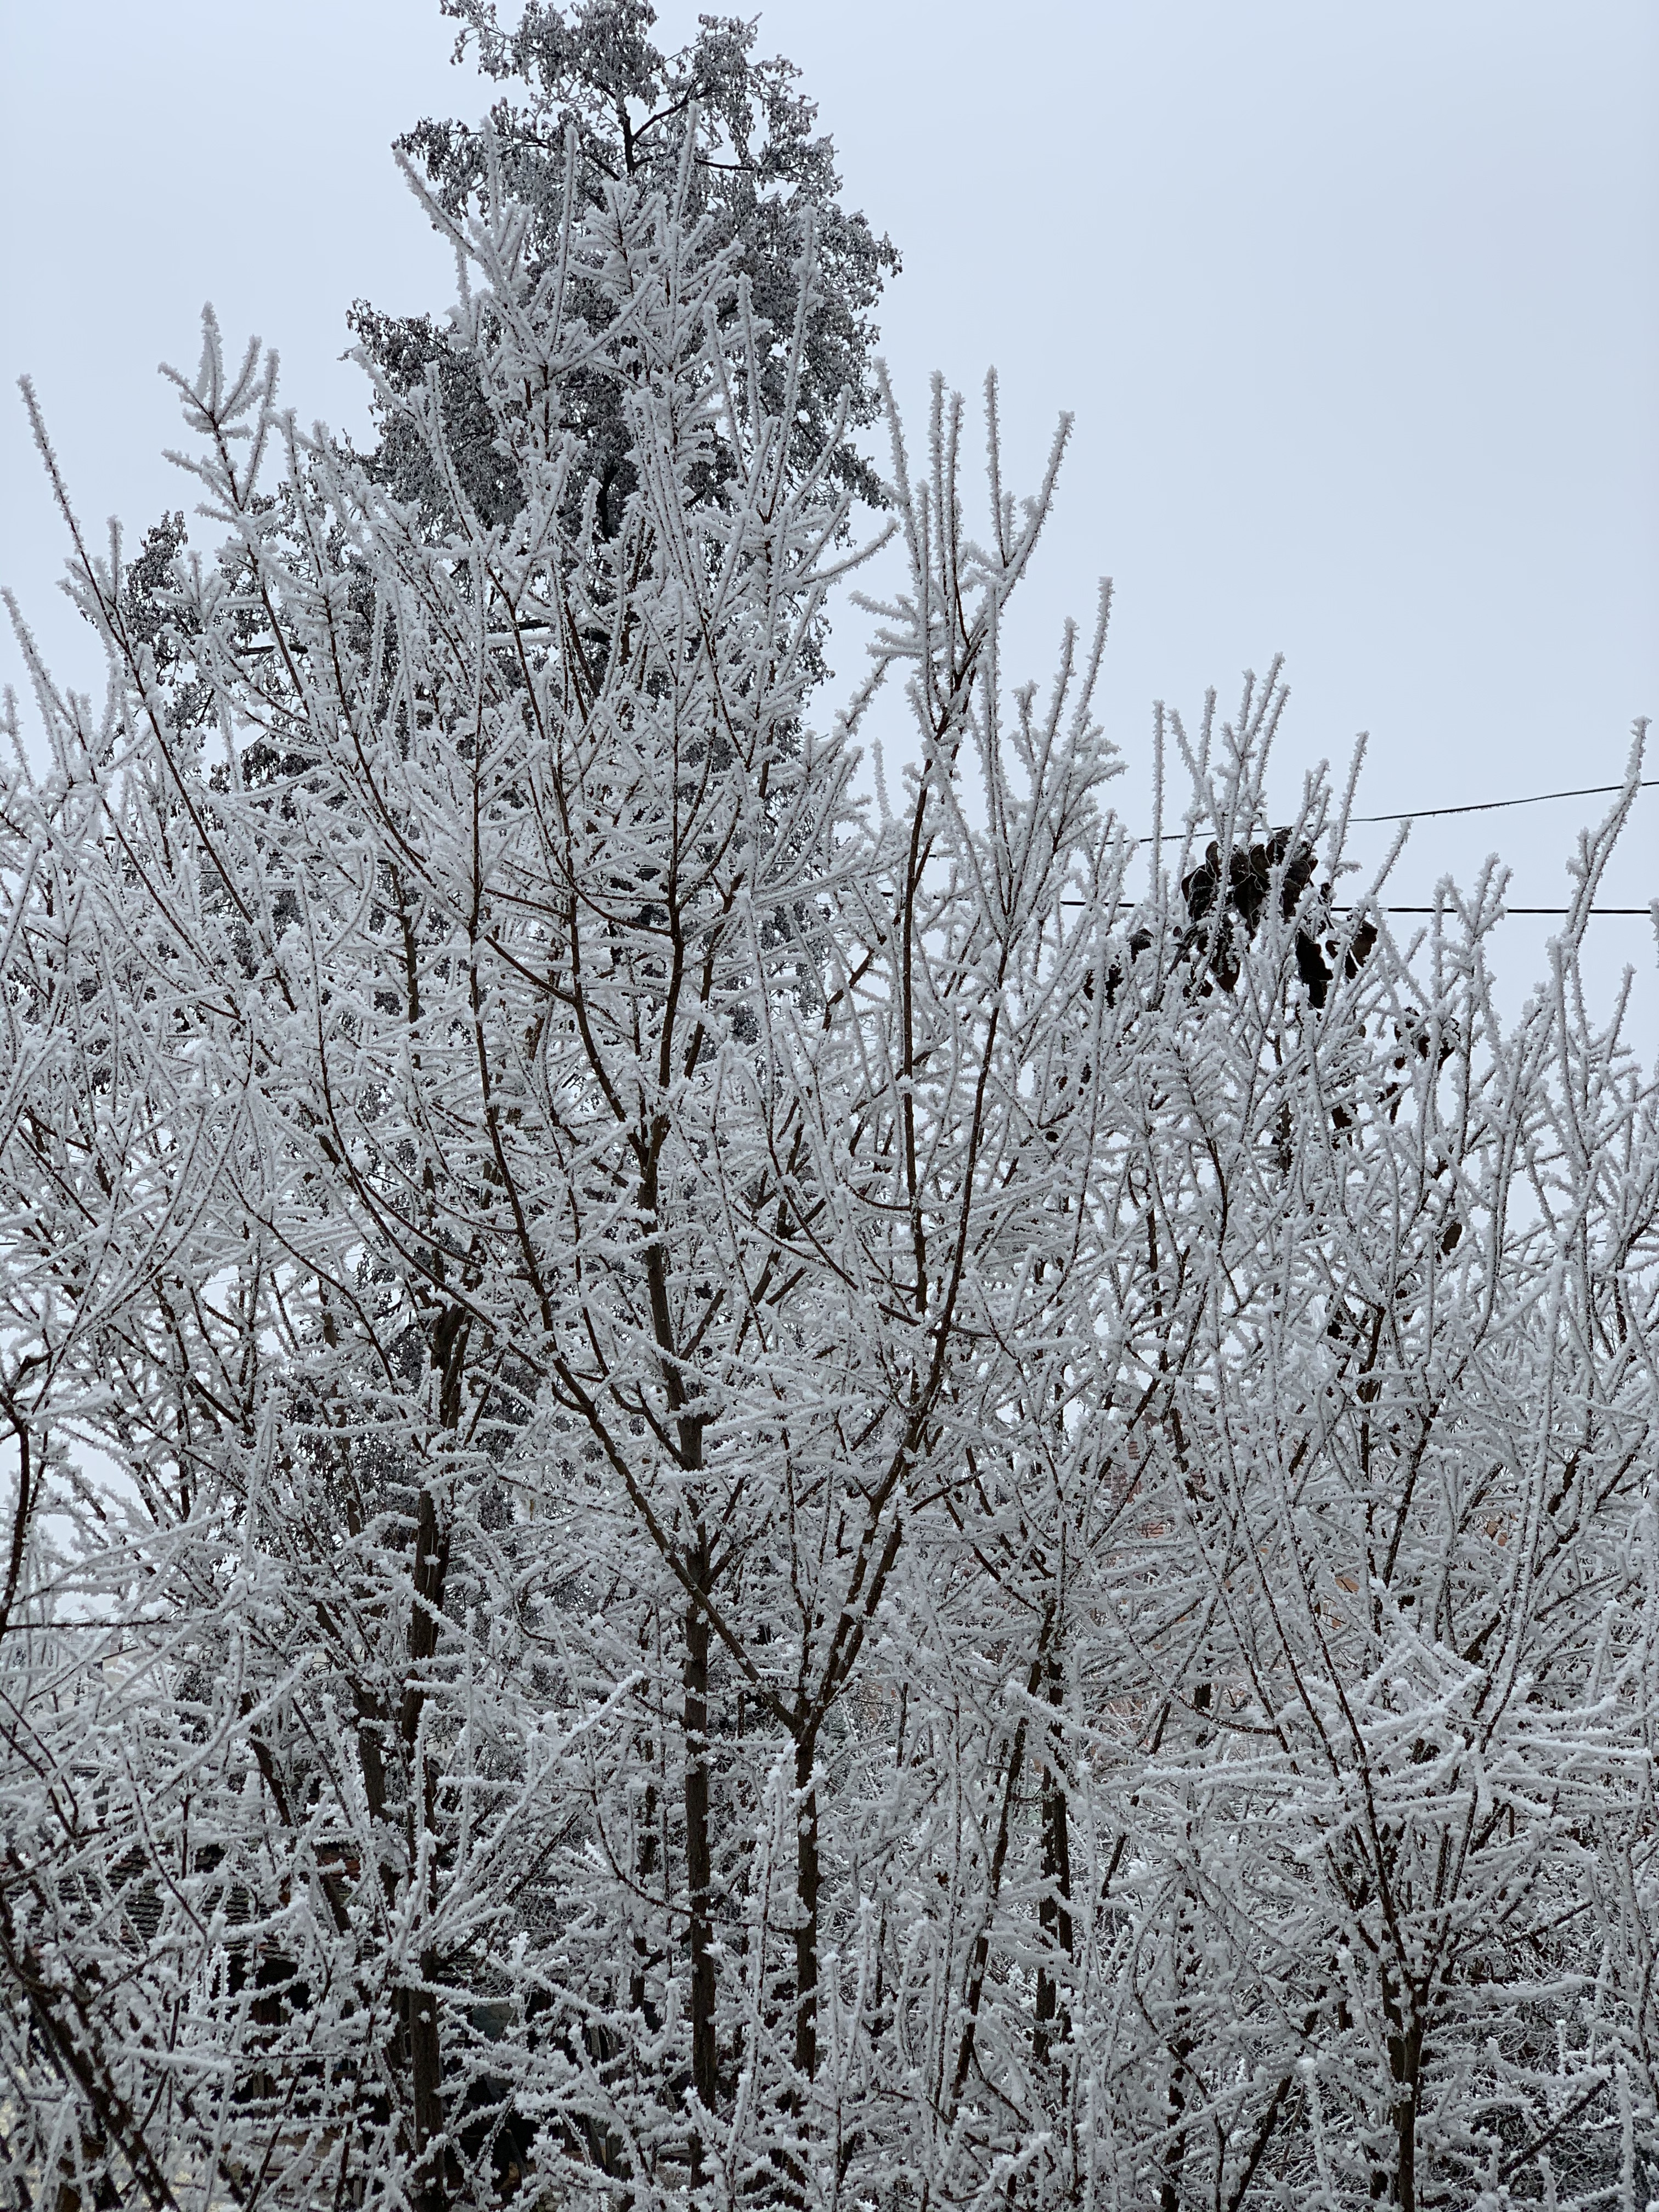
flower, winter, tree, branch, frost, freezing, twig, woody plant, plant, snow, American larch, ice, plant stem, shrub, black and white, pine family